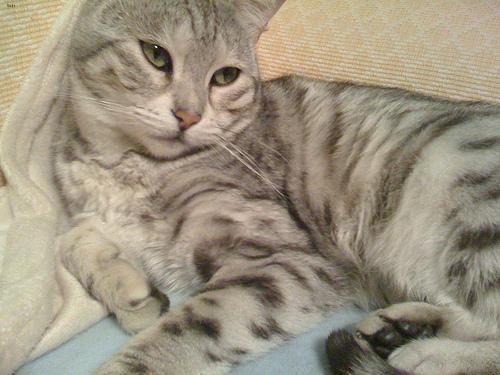
Egyptian Mau